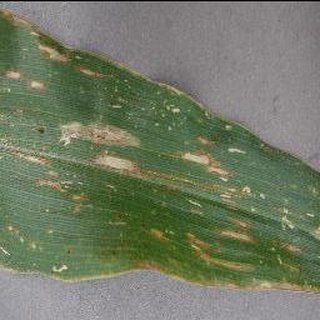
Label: corn_cercospora_leaf_spot